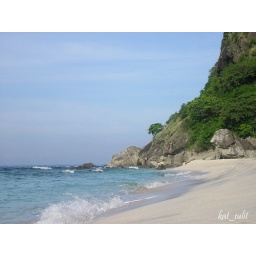
blue sea and blue sky in Capones Island